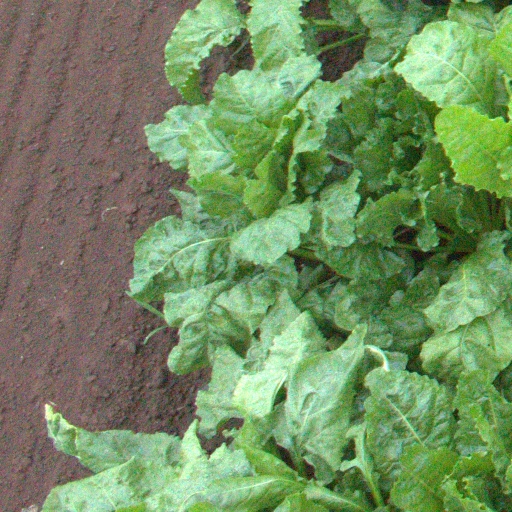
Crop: sugar beet